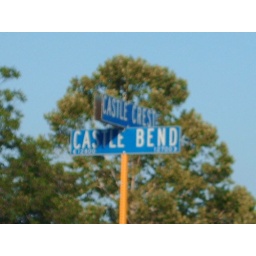
a street sign in San Antonio, TX.